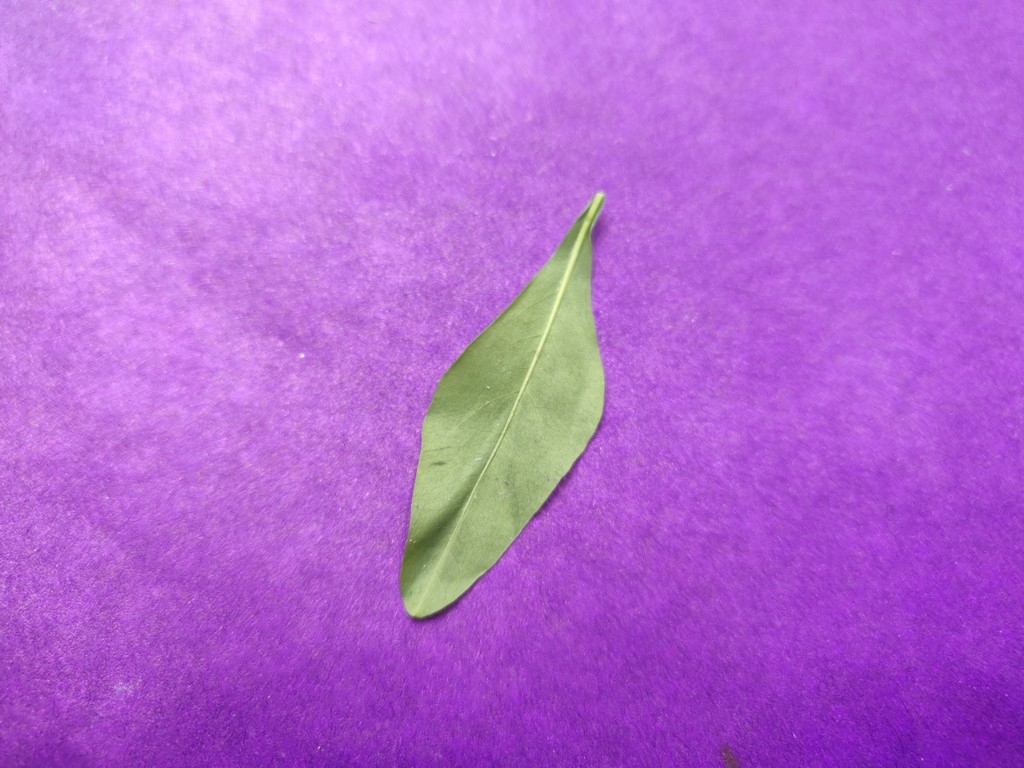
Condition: Healthy
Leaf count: single
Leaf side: back